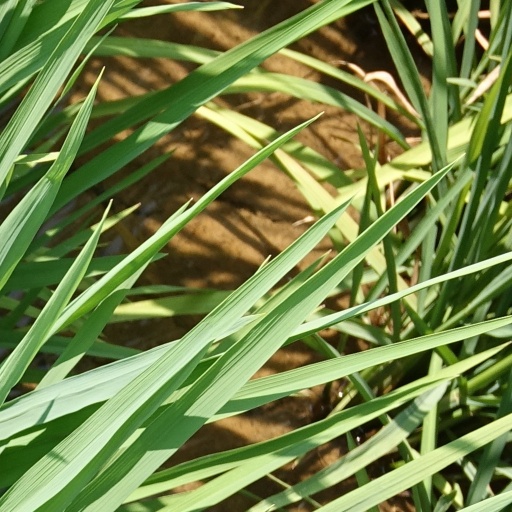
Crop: rice